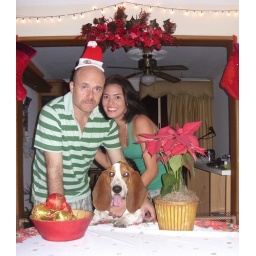
The Pain of not having drugged the dog shows in my face